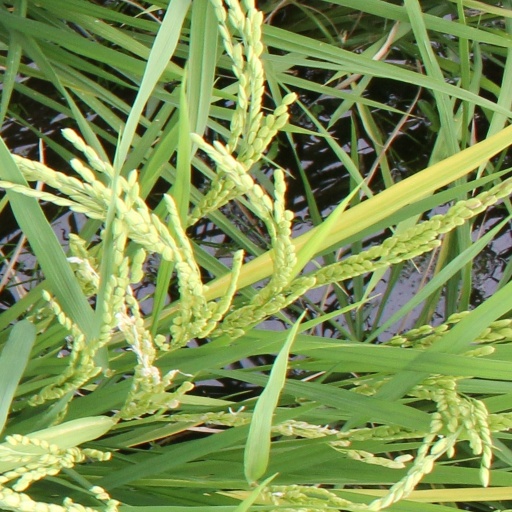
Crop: rice